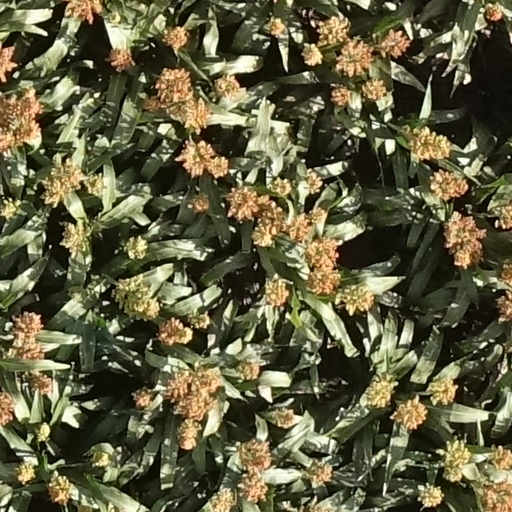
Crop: sorghum